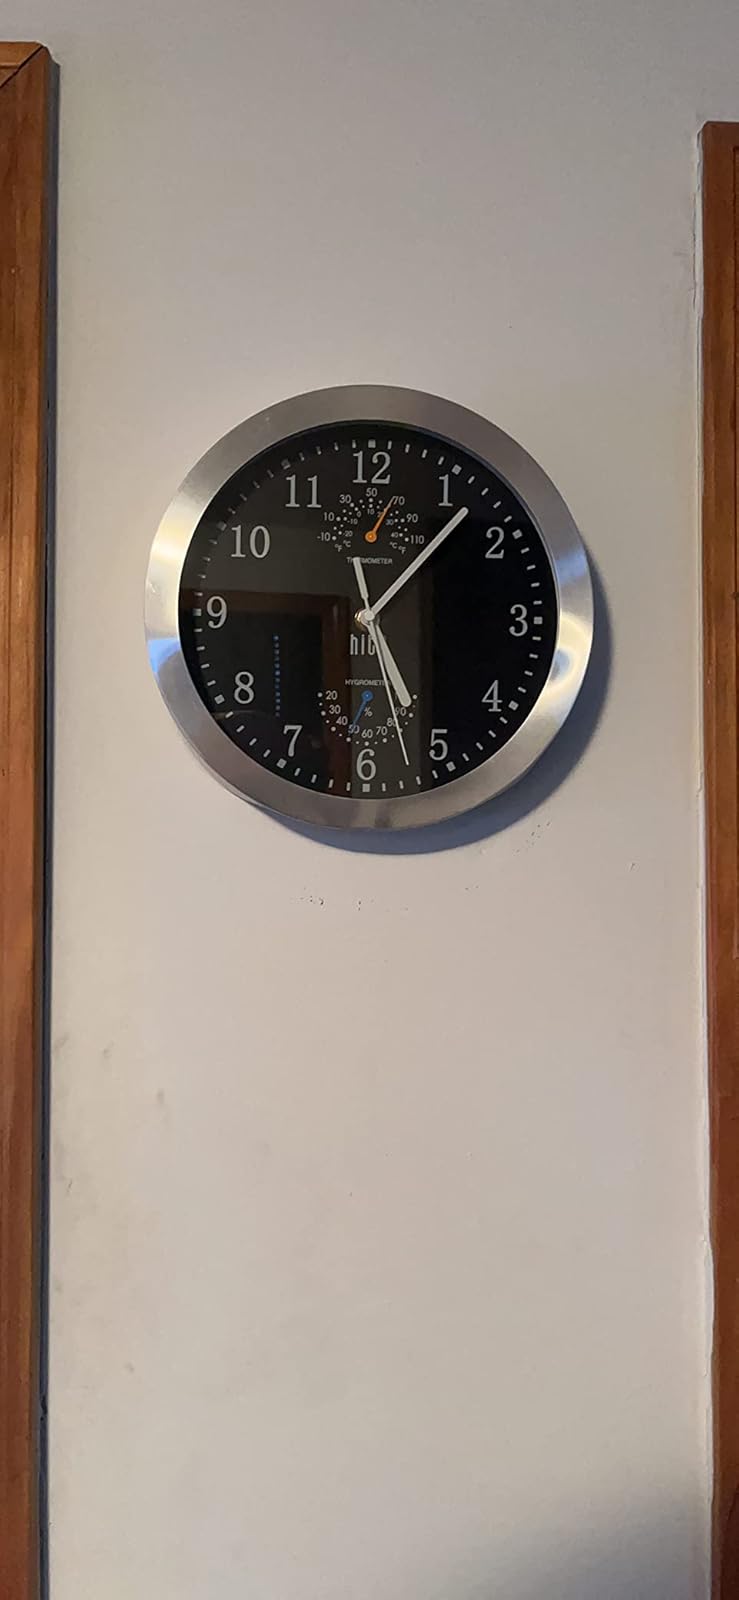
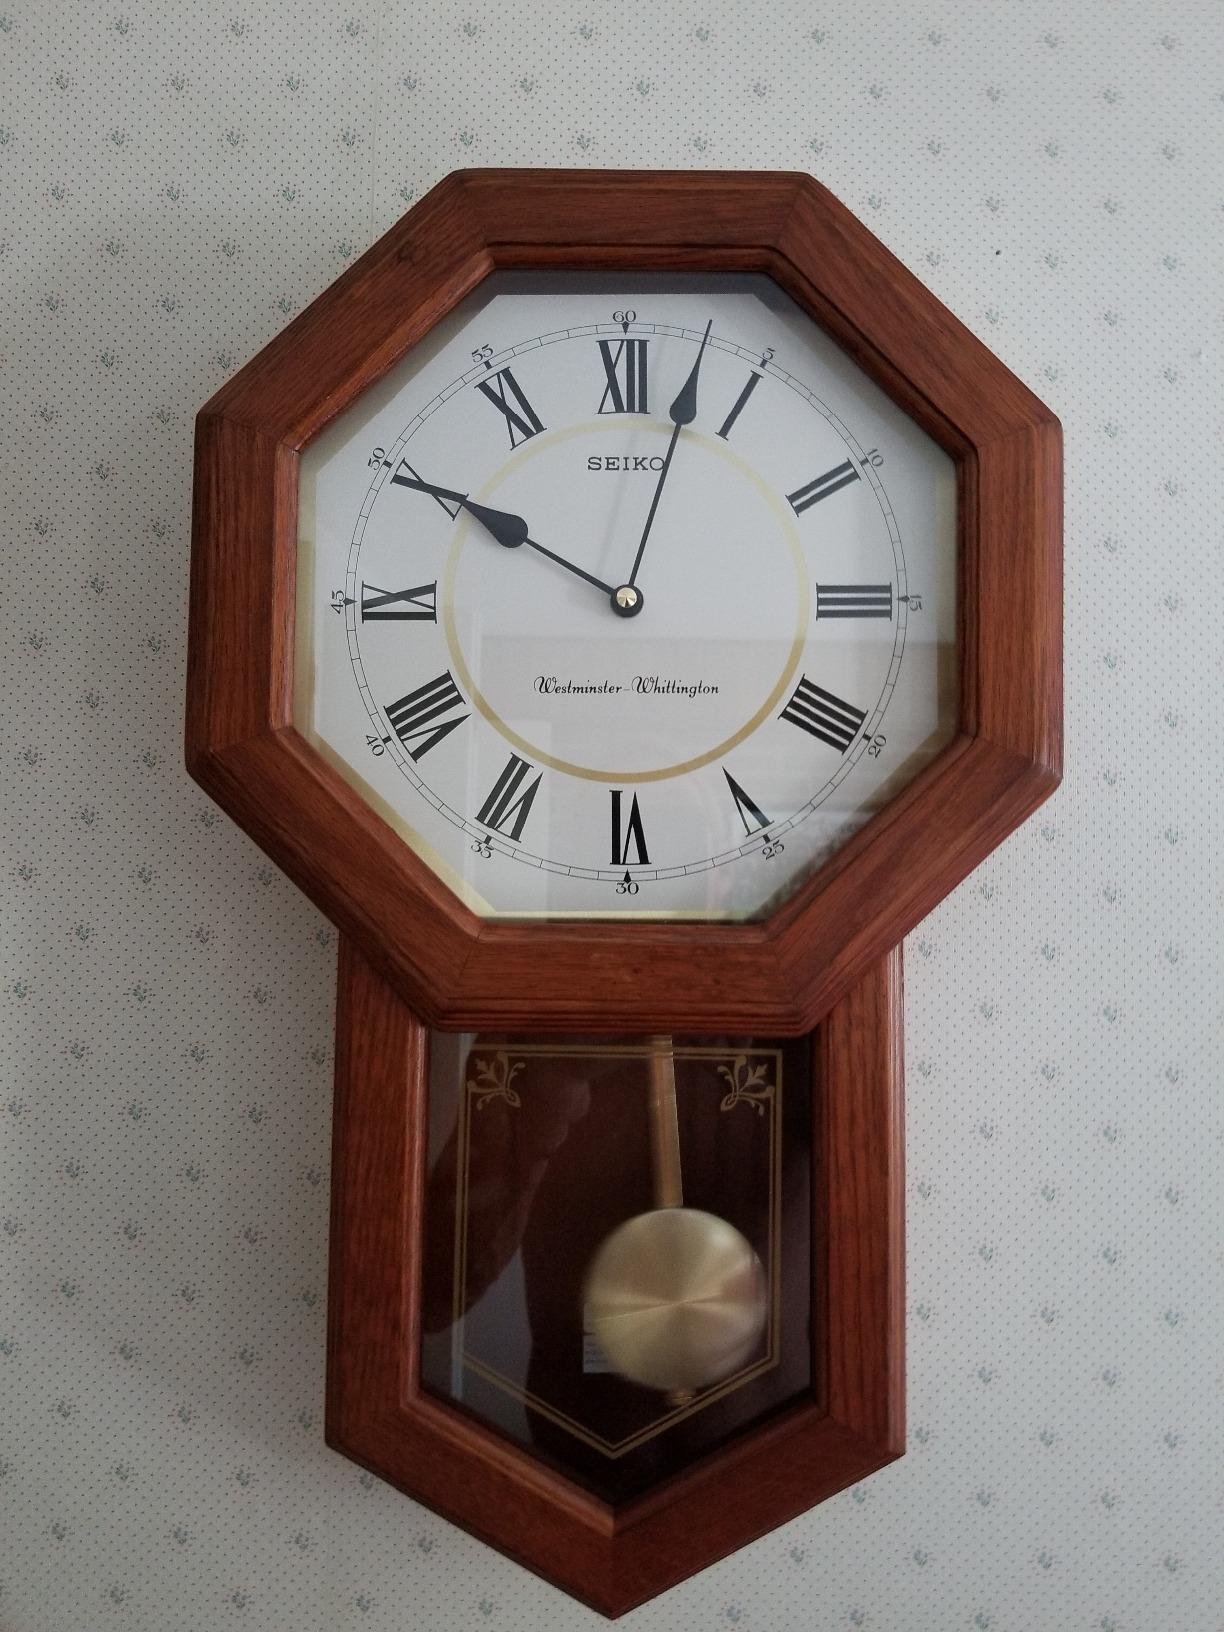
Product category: clock
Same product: no